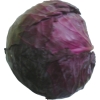
Label: red_cabbage